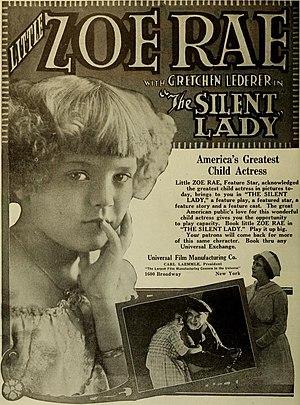
Zoe Rae, née Zoe Rae Palmiter Bech le 13 juillet 1910 à Chicago et morte le 20 mai 2006 à Newberg, est une actrice américaine.